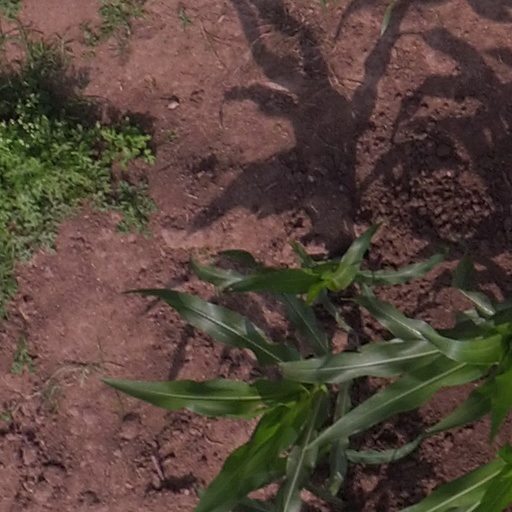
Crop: maize; corn